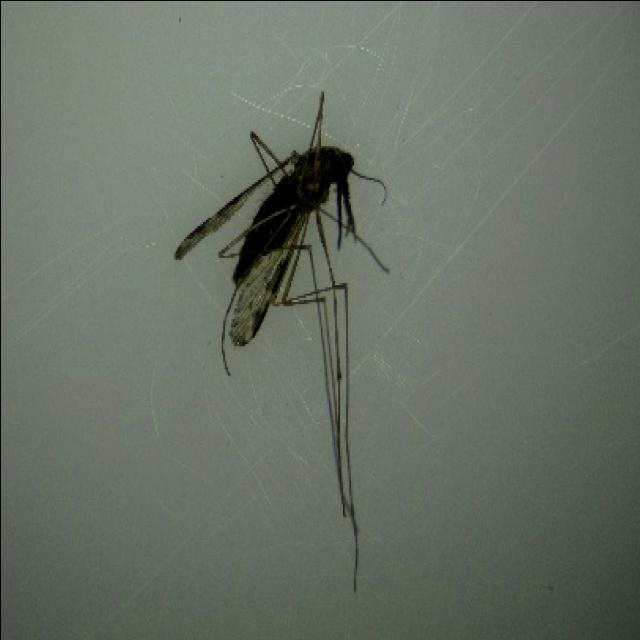
Species: anopheles_sinensis